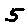
Label: 5